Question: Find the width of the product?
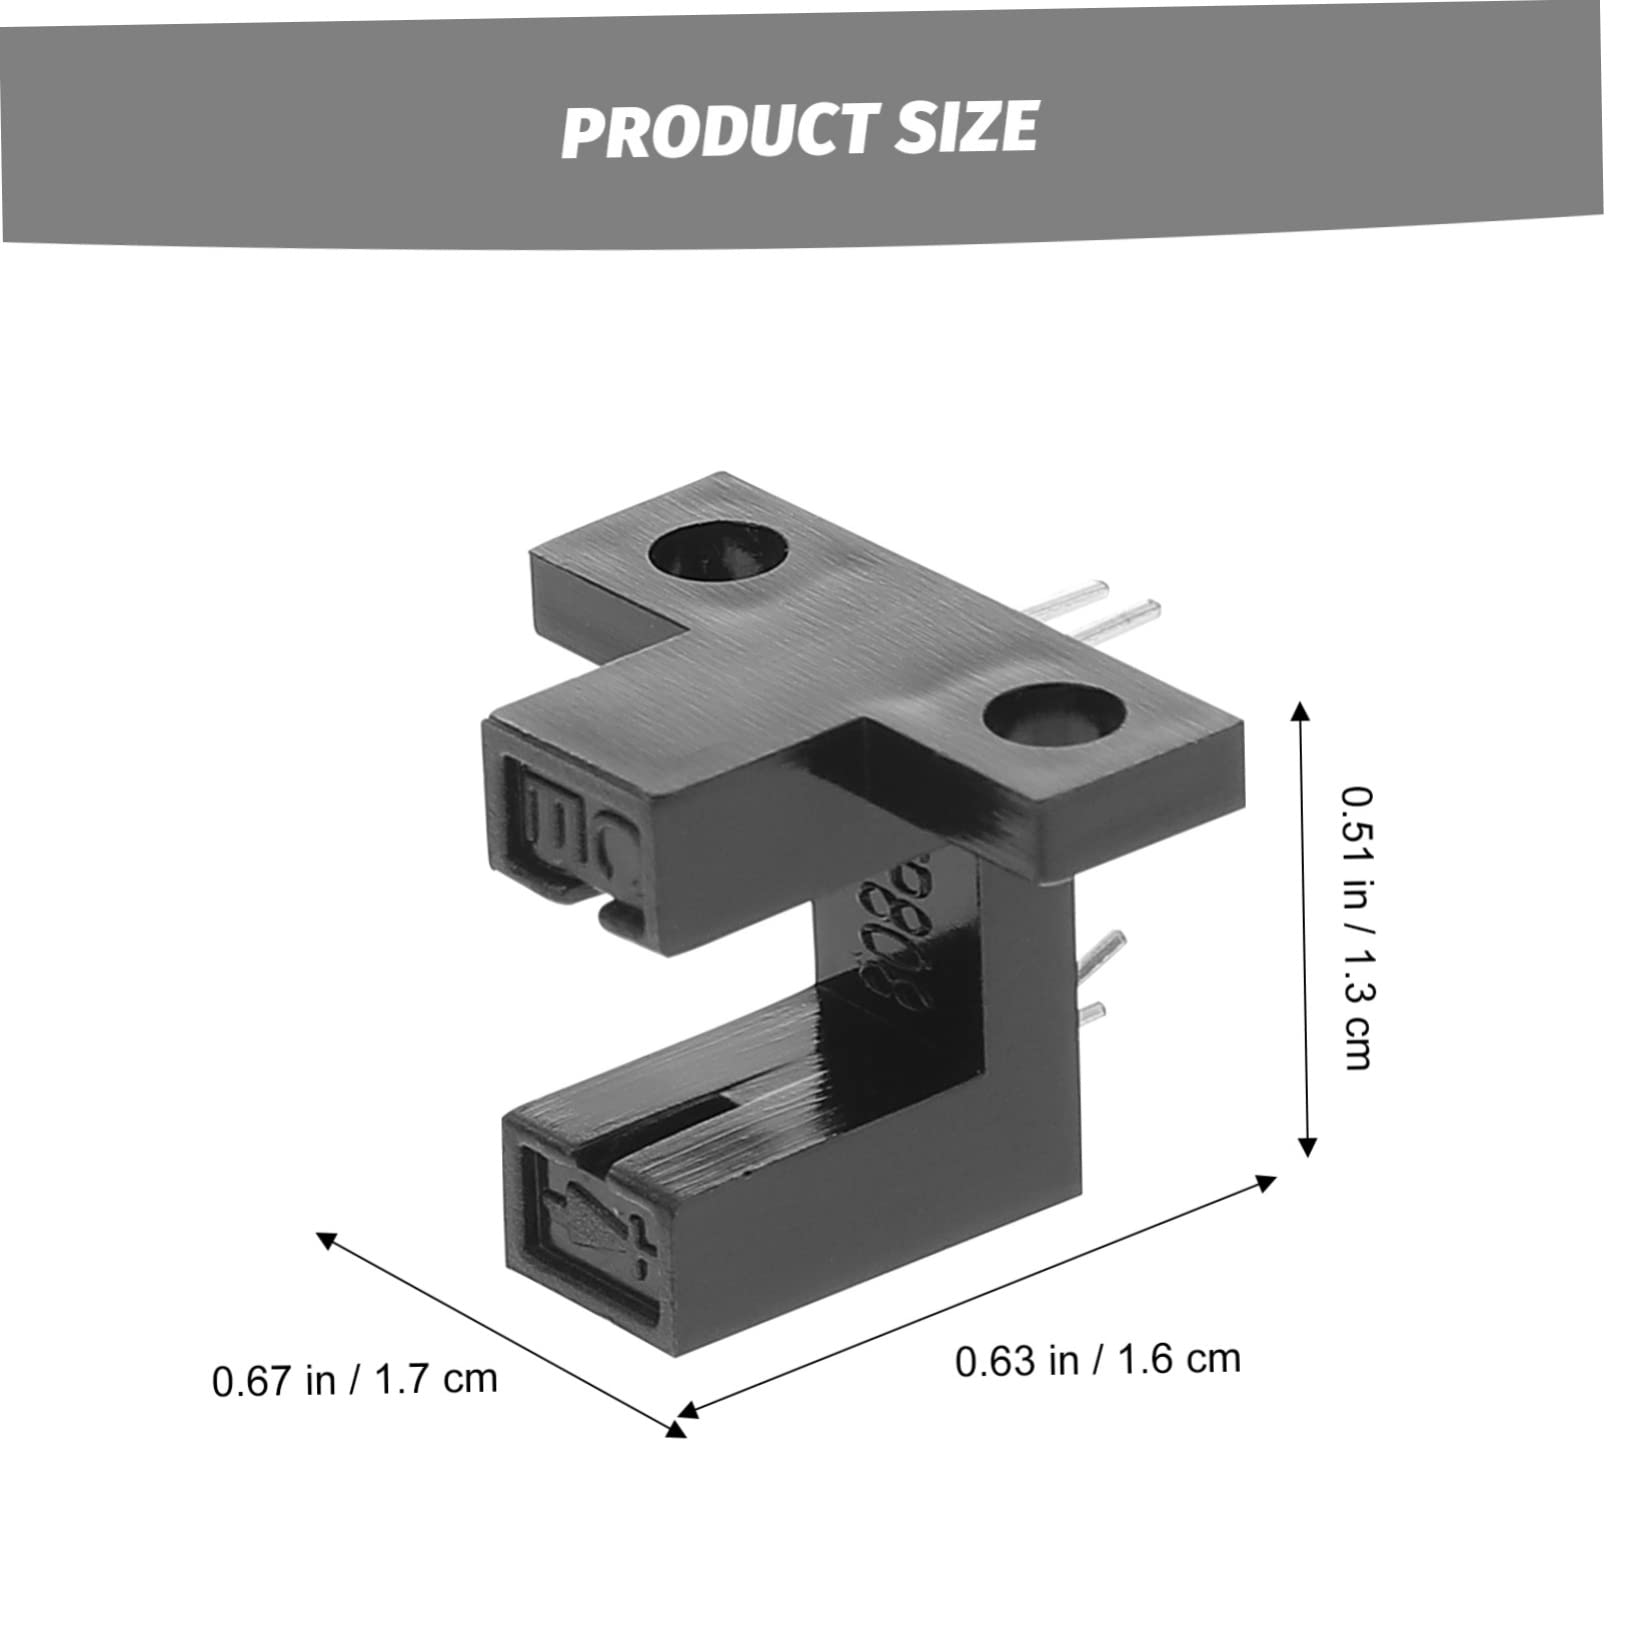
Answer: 0.63 inch